Milli Vanilli

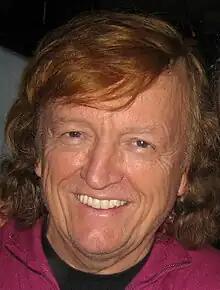
Frank Farian, the producer of Milli Vanilli. Throughout his career, Farian sold over 850 million records and earned 800 gold and platinum certifications.

Rob Pilatus, from Munich, met Fab Morvan, from Paris, in Los Angeles at a disco and reconnected again in Munich. They bonded over their experiences growing up in European cities; Pilatus said, "Maybe it's because we're both black people who grew up in foreign cities that don't have too many blacks." In Munich, they attempted to find work as backing singers, then formed their own act and recorded an album for a small German label that sold a few thousand records. According to Pilatus, they struggled financially and lived in a housing project.